Burapha University

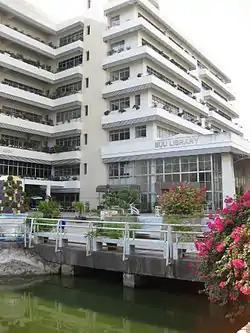
Burapha University Library

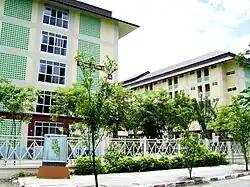
Gray-Gold 50th 2 Dorm

Burapha University overall ranks in the nation is 11th ranked by Webometrics. The international ranks are between 191 and 200 in Asia (Quacquarelli Symonds, 2013)